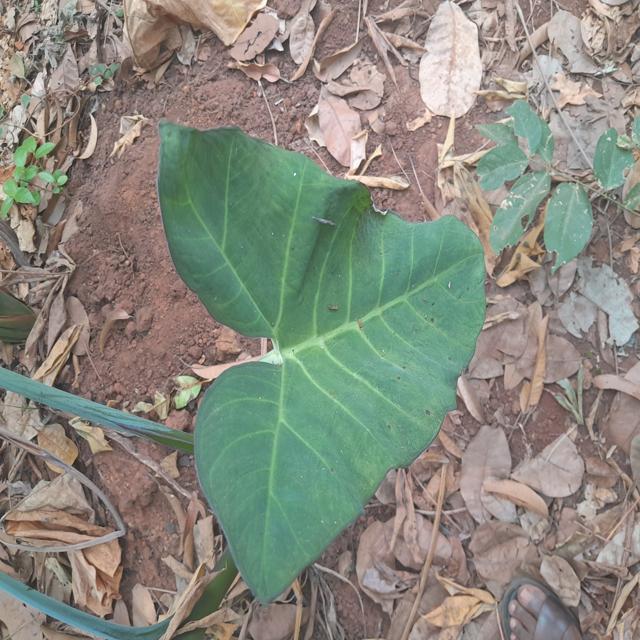
Label: Healthy